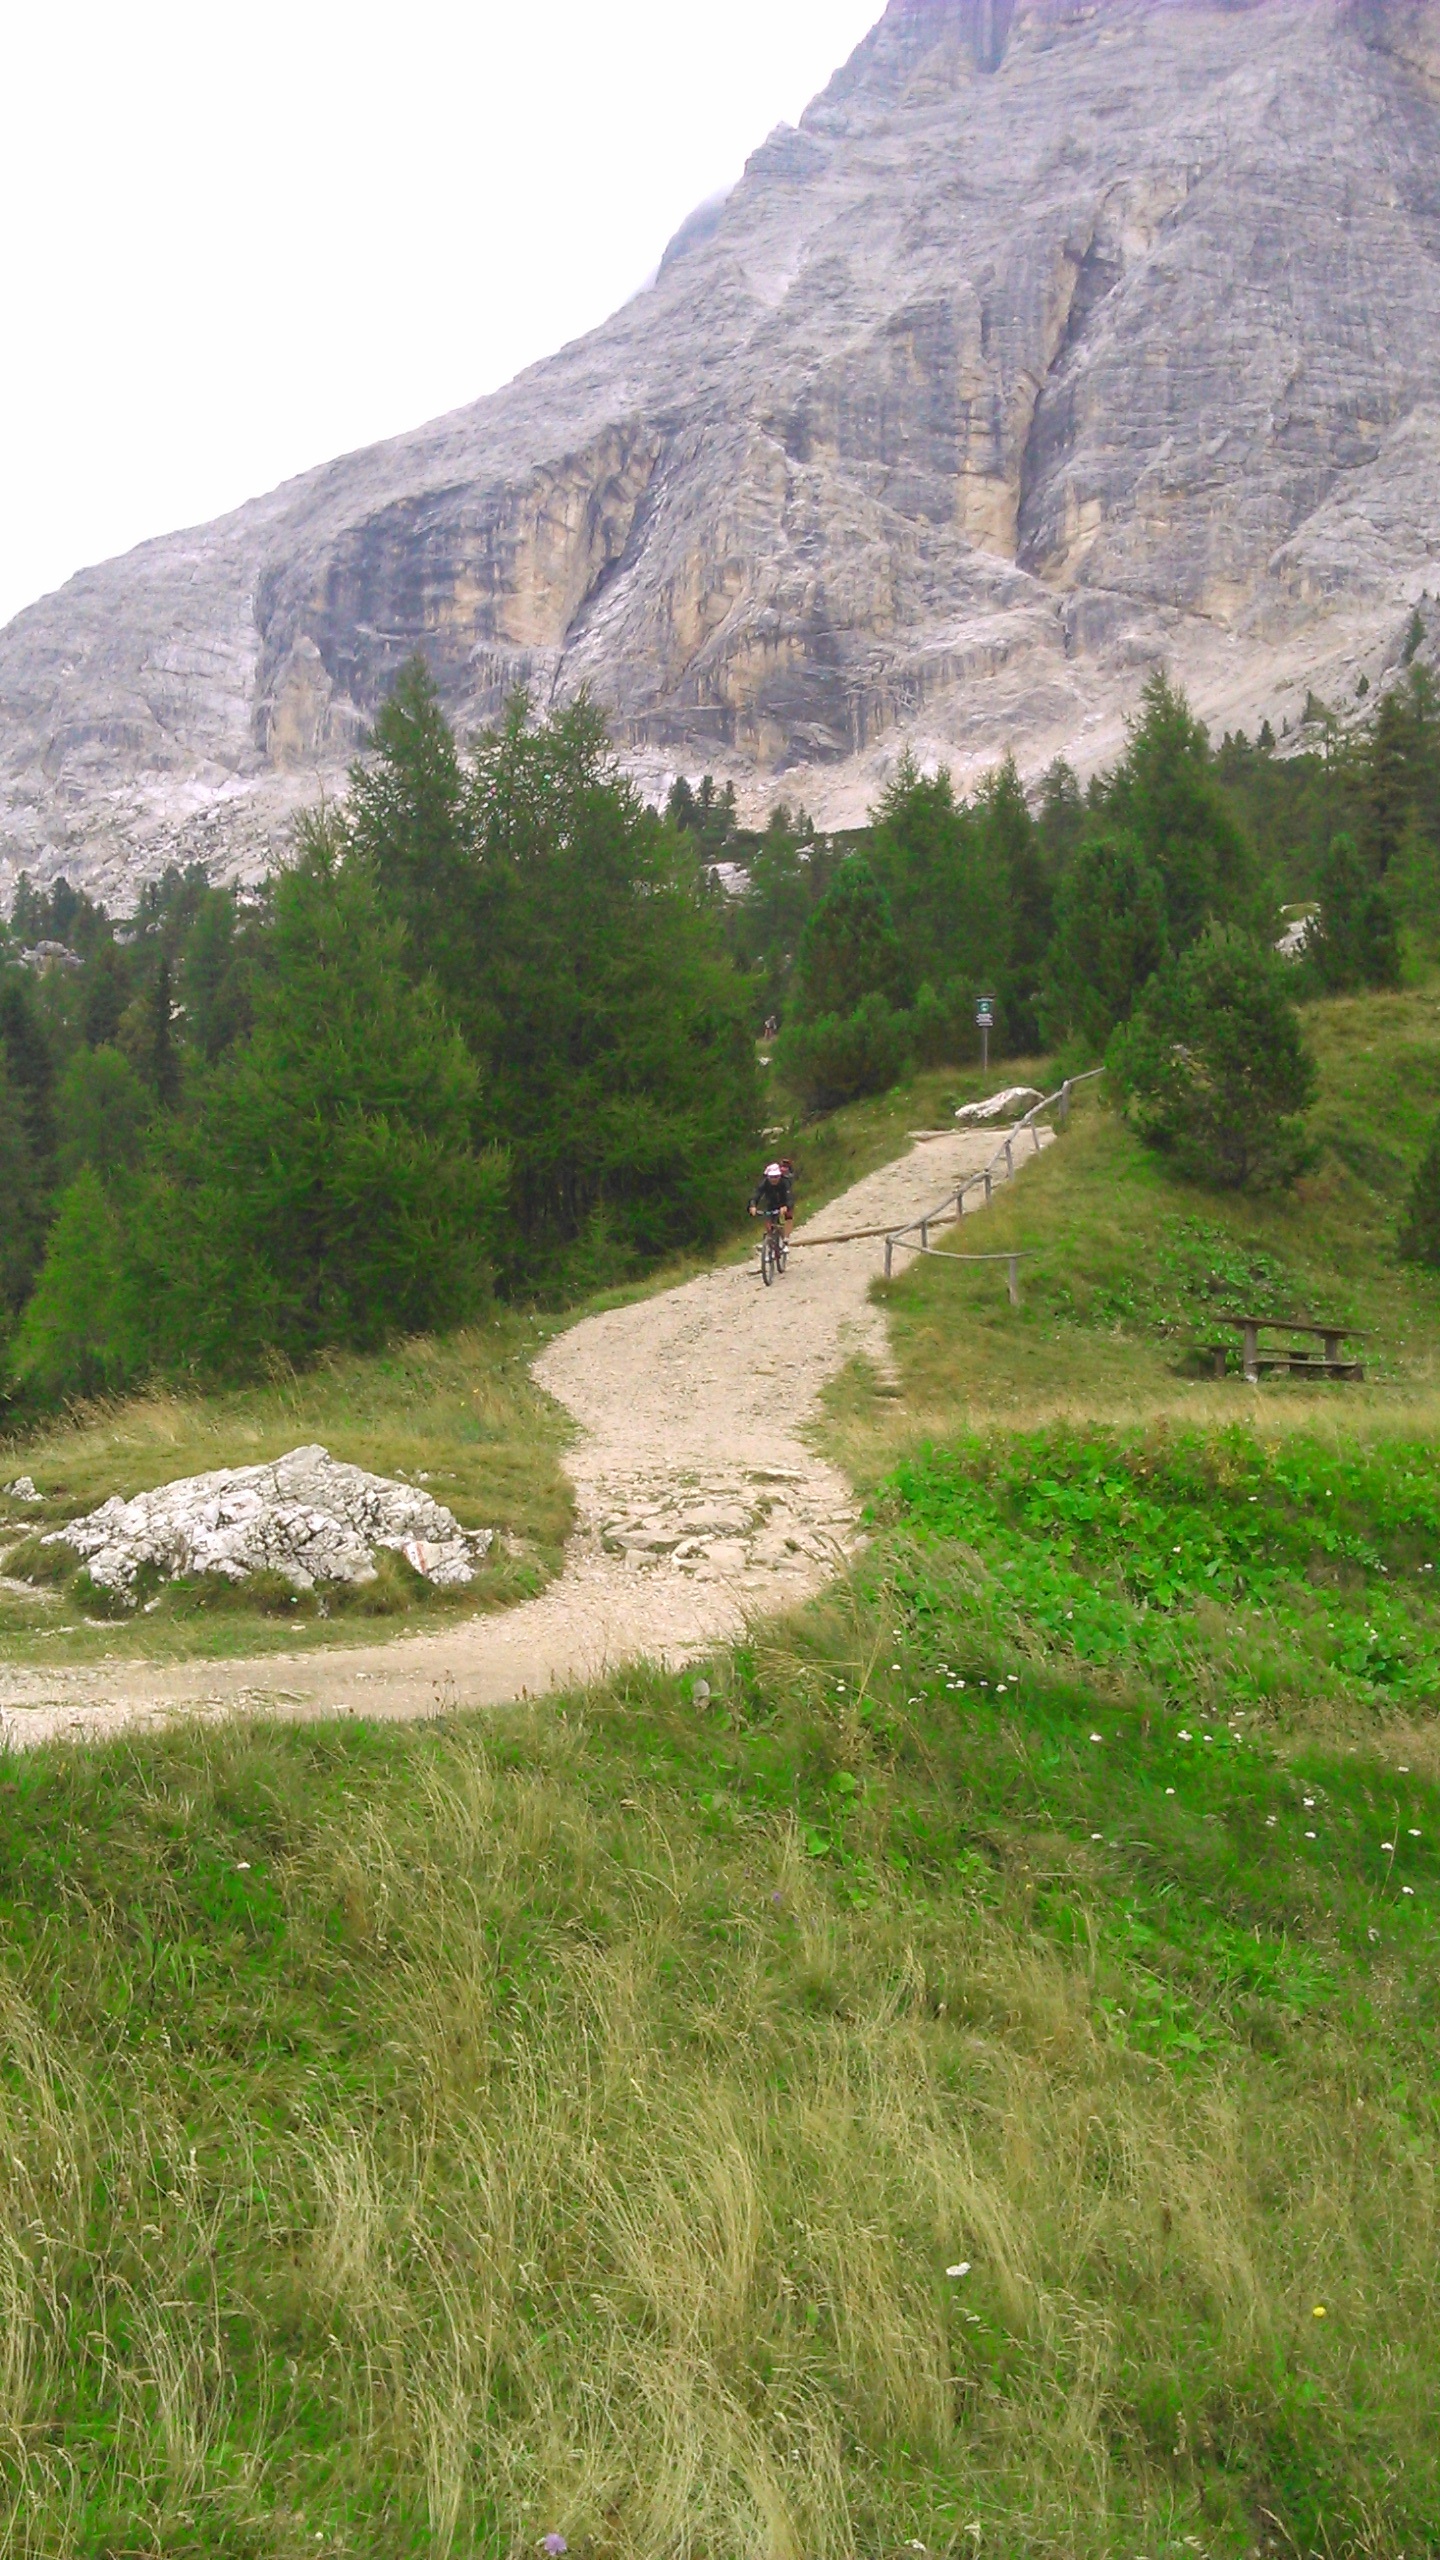
landscape, wilderness, mountain, road, hiking, trail, meadow, hill, bike, valley, mountain range, summer, walk, hike, italy, alpine, terrain, ridge, trees, cycling, mountains, grassland, badlands, plateau, fell, ecosystem, wadi, dolomites, landform, south tyrol, mountain pass, geographical feature, mountainous landforms, geological phenomenon